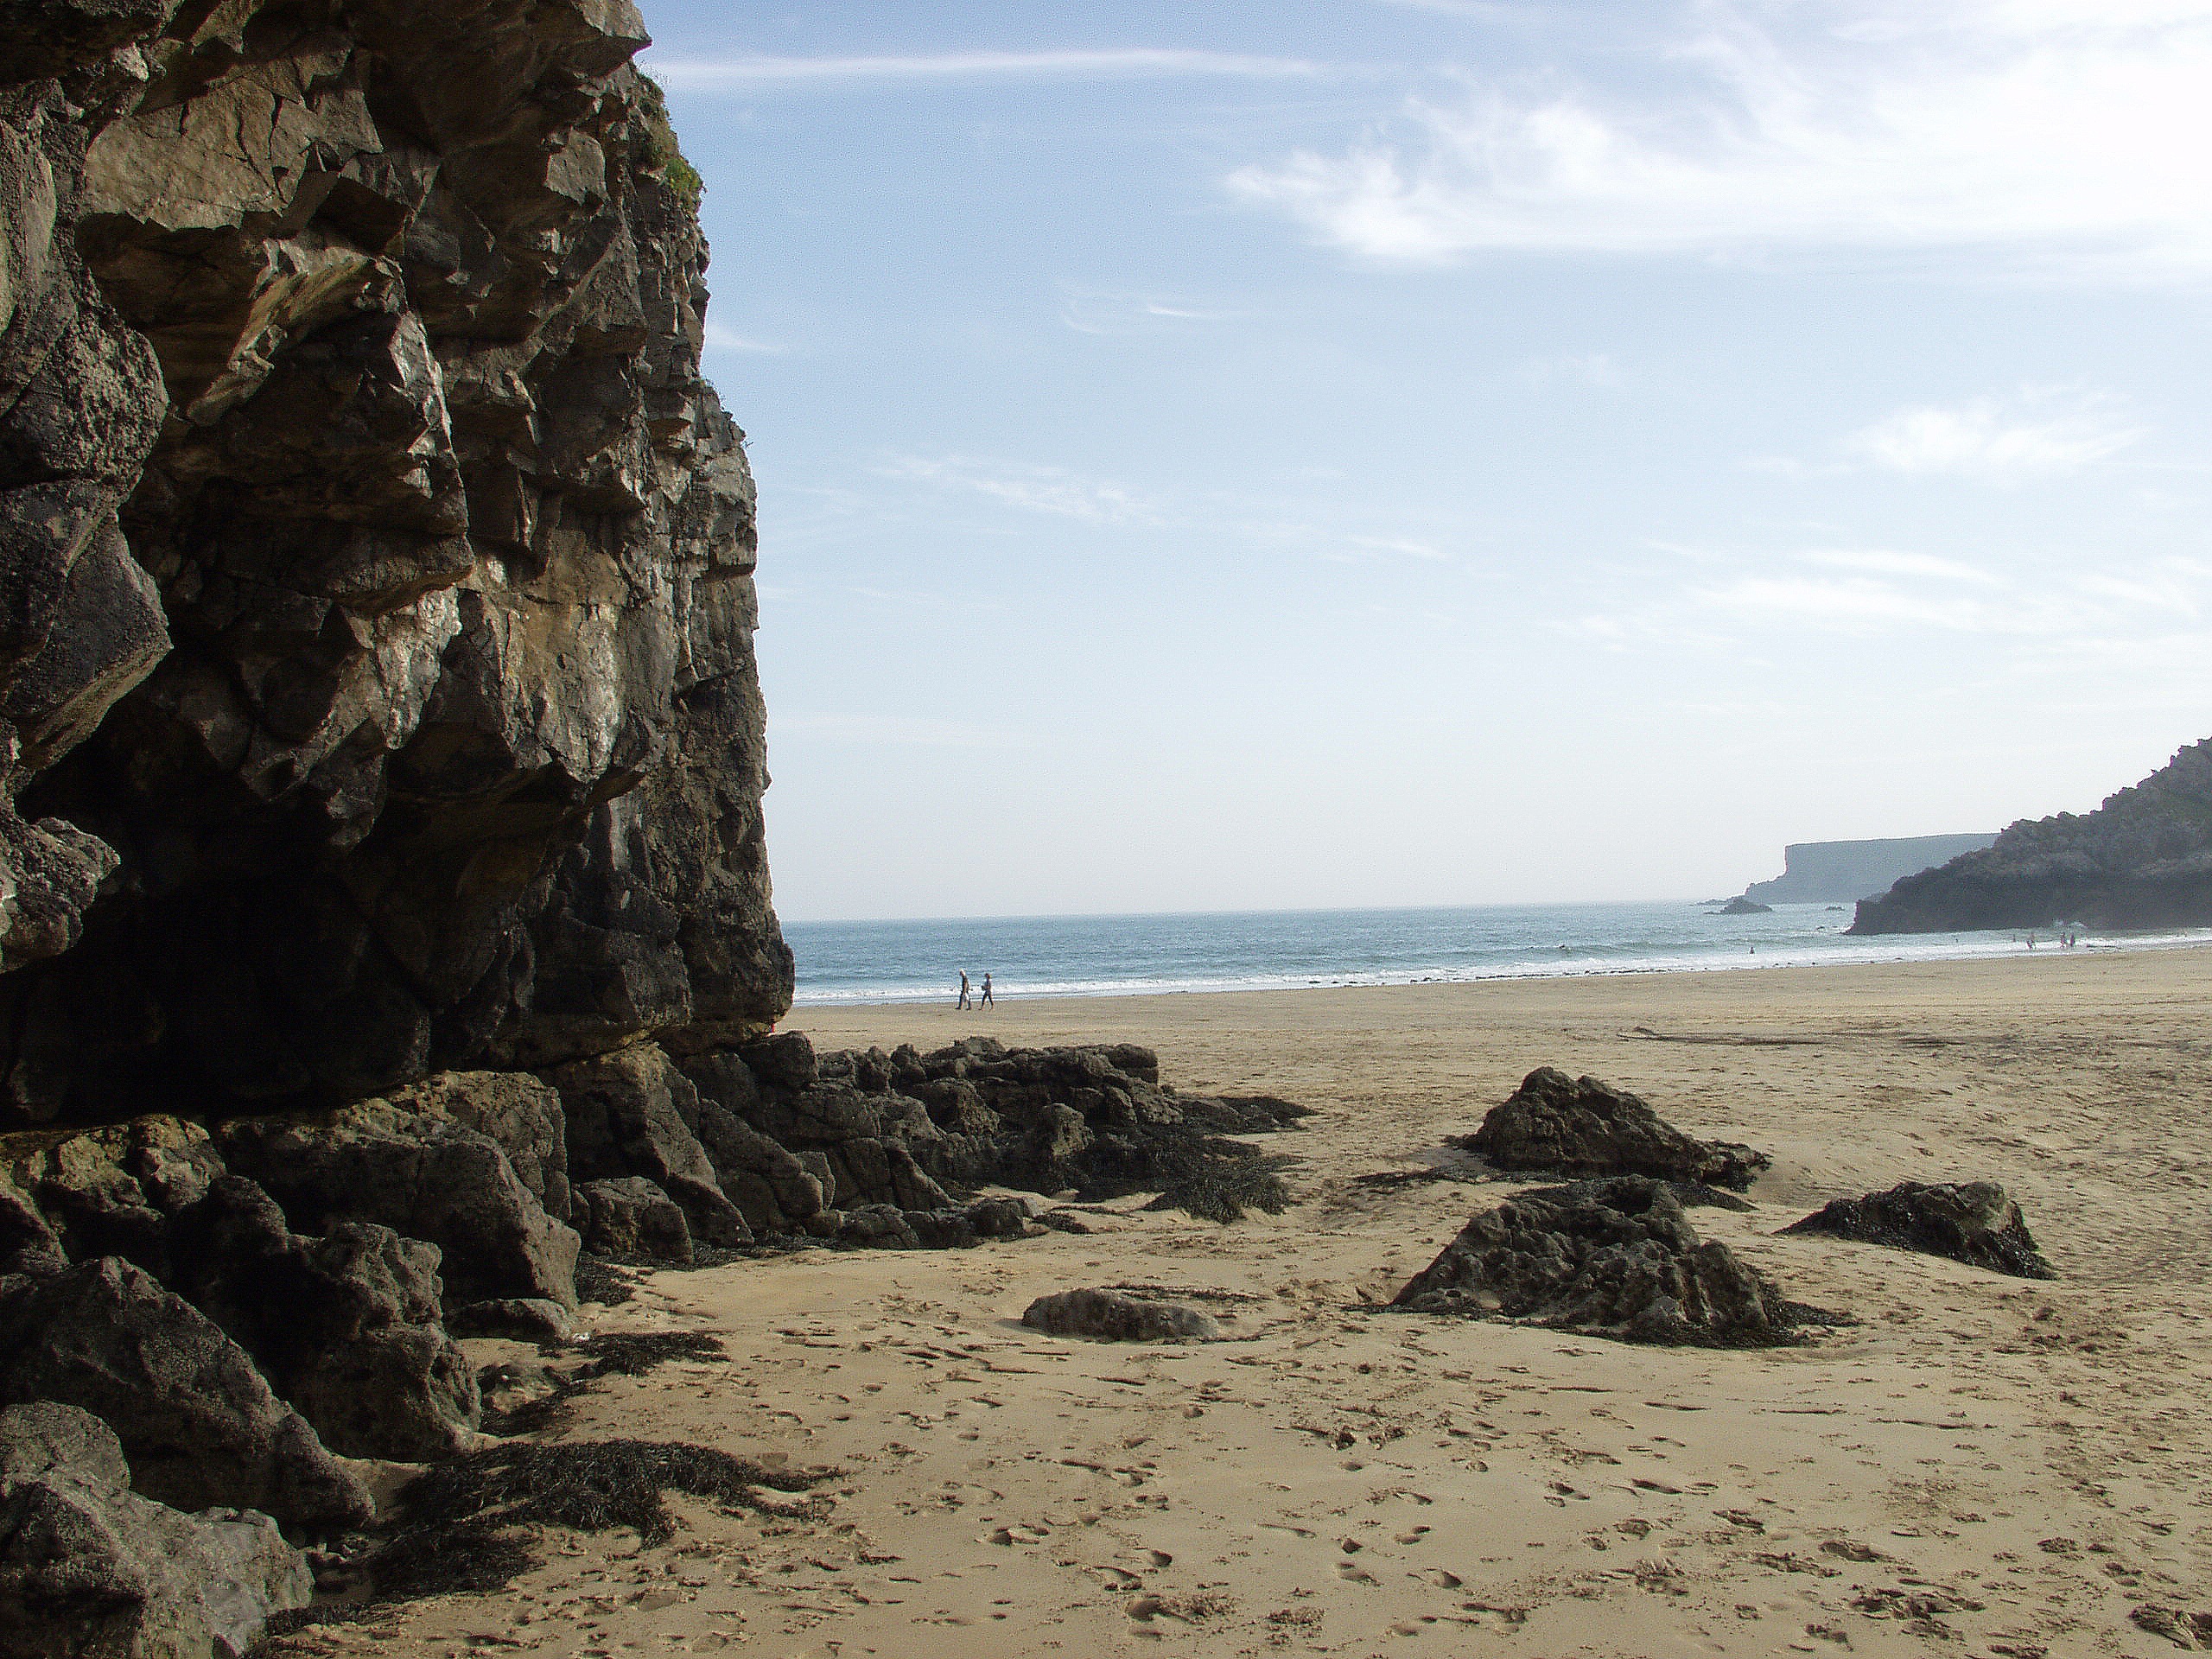
beach, sea, coast, sand, rock, ocean, shore, wave, view, formation, cliff, seaside, cove, scenic, holiday, bay, terrain, material, body of water, uk, wales, welsh, britain, cape